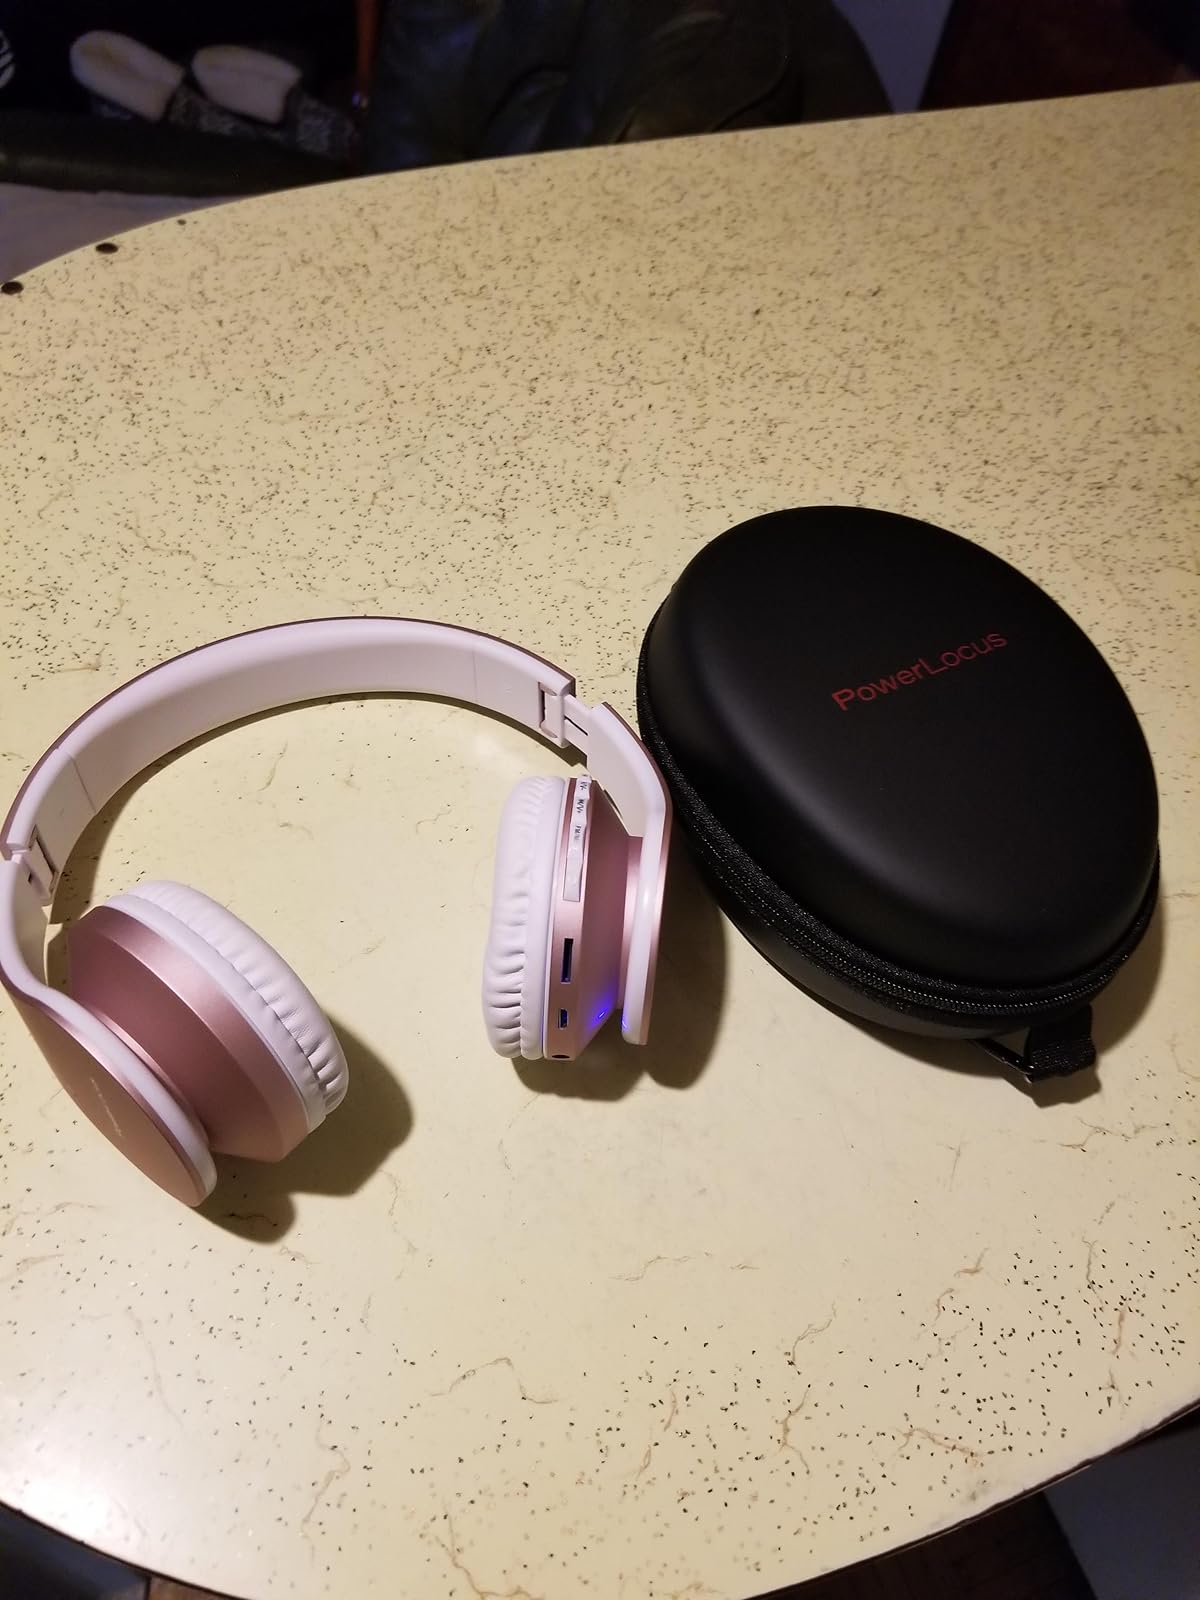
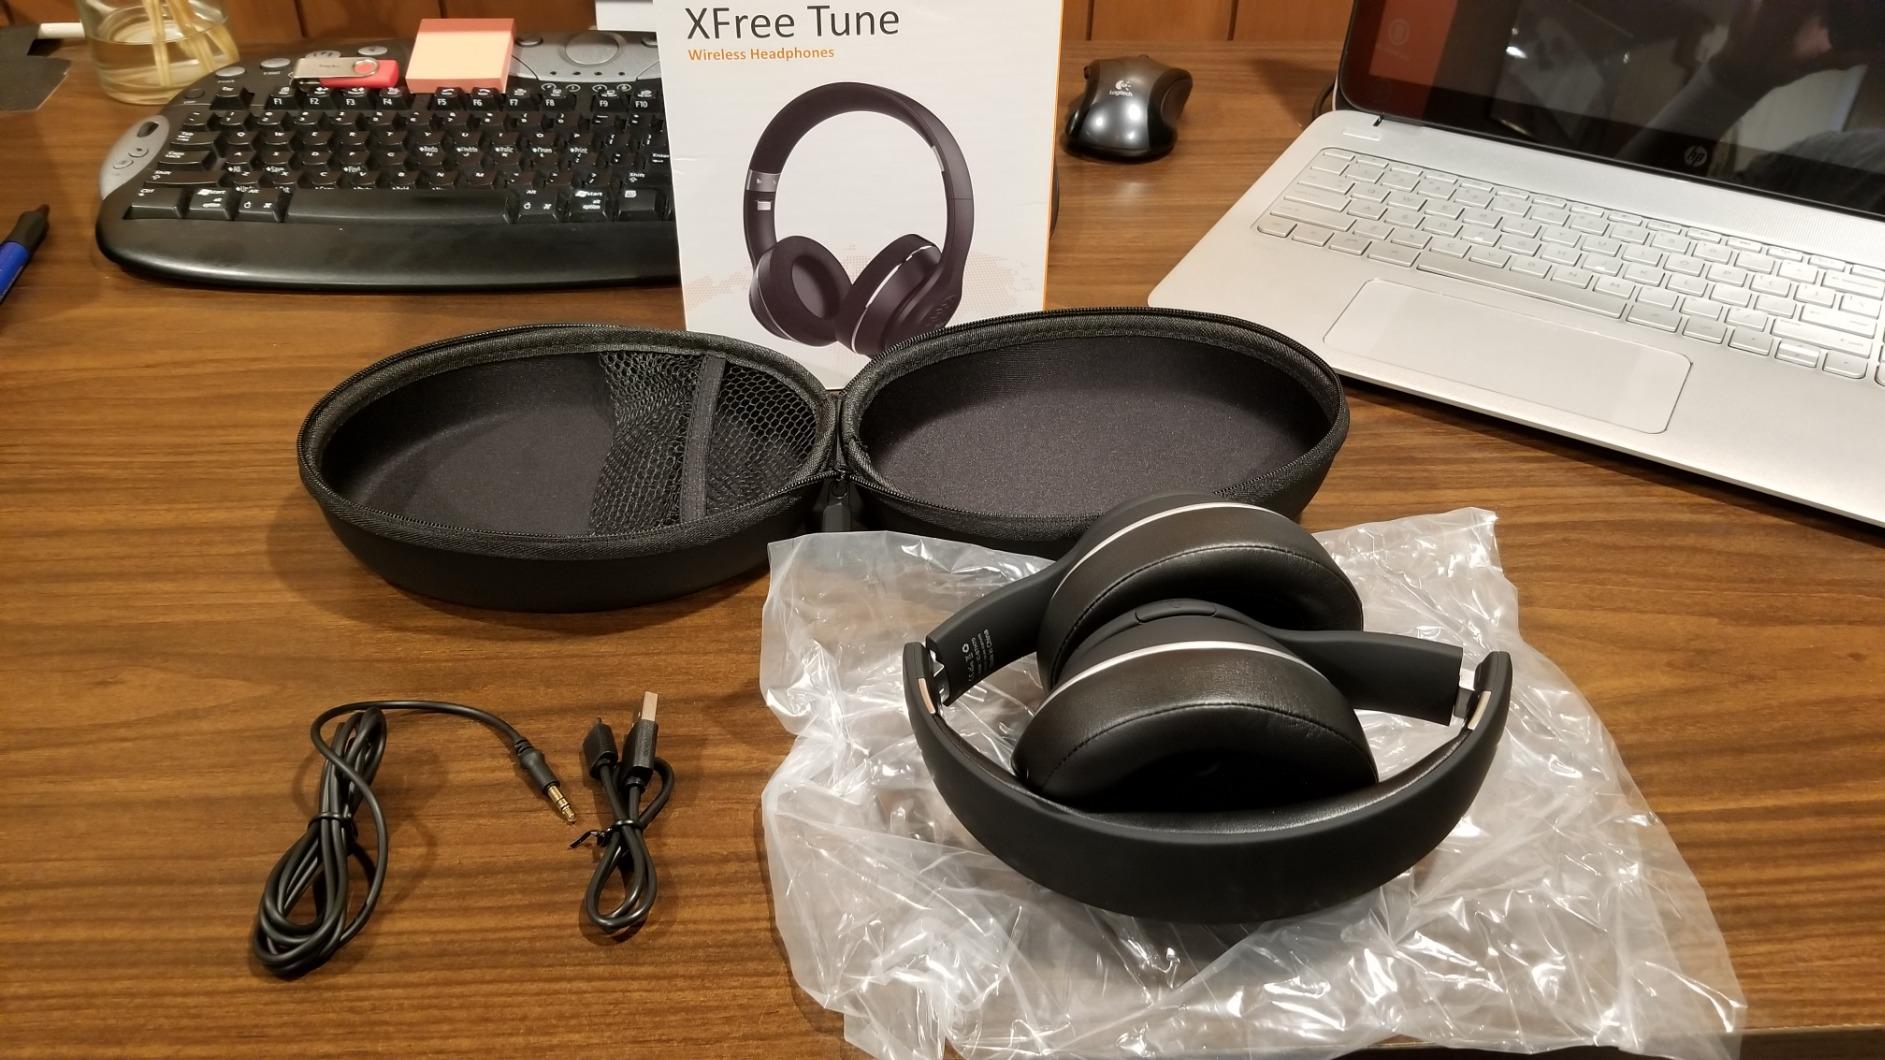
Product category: headphones
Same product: no